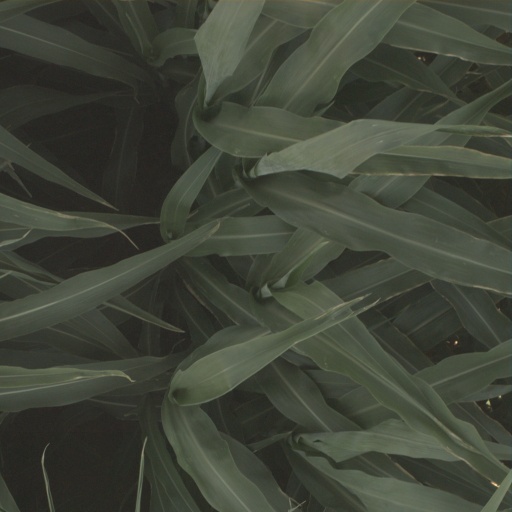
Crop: sorghum